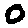
Label: 0